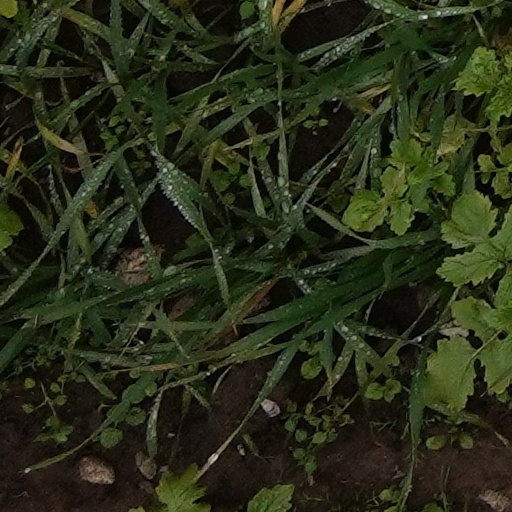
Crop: wheat